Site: brandenburg
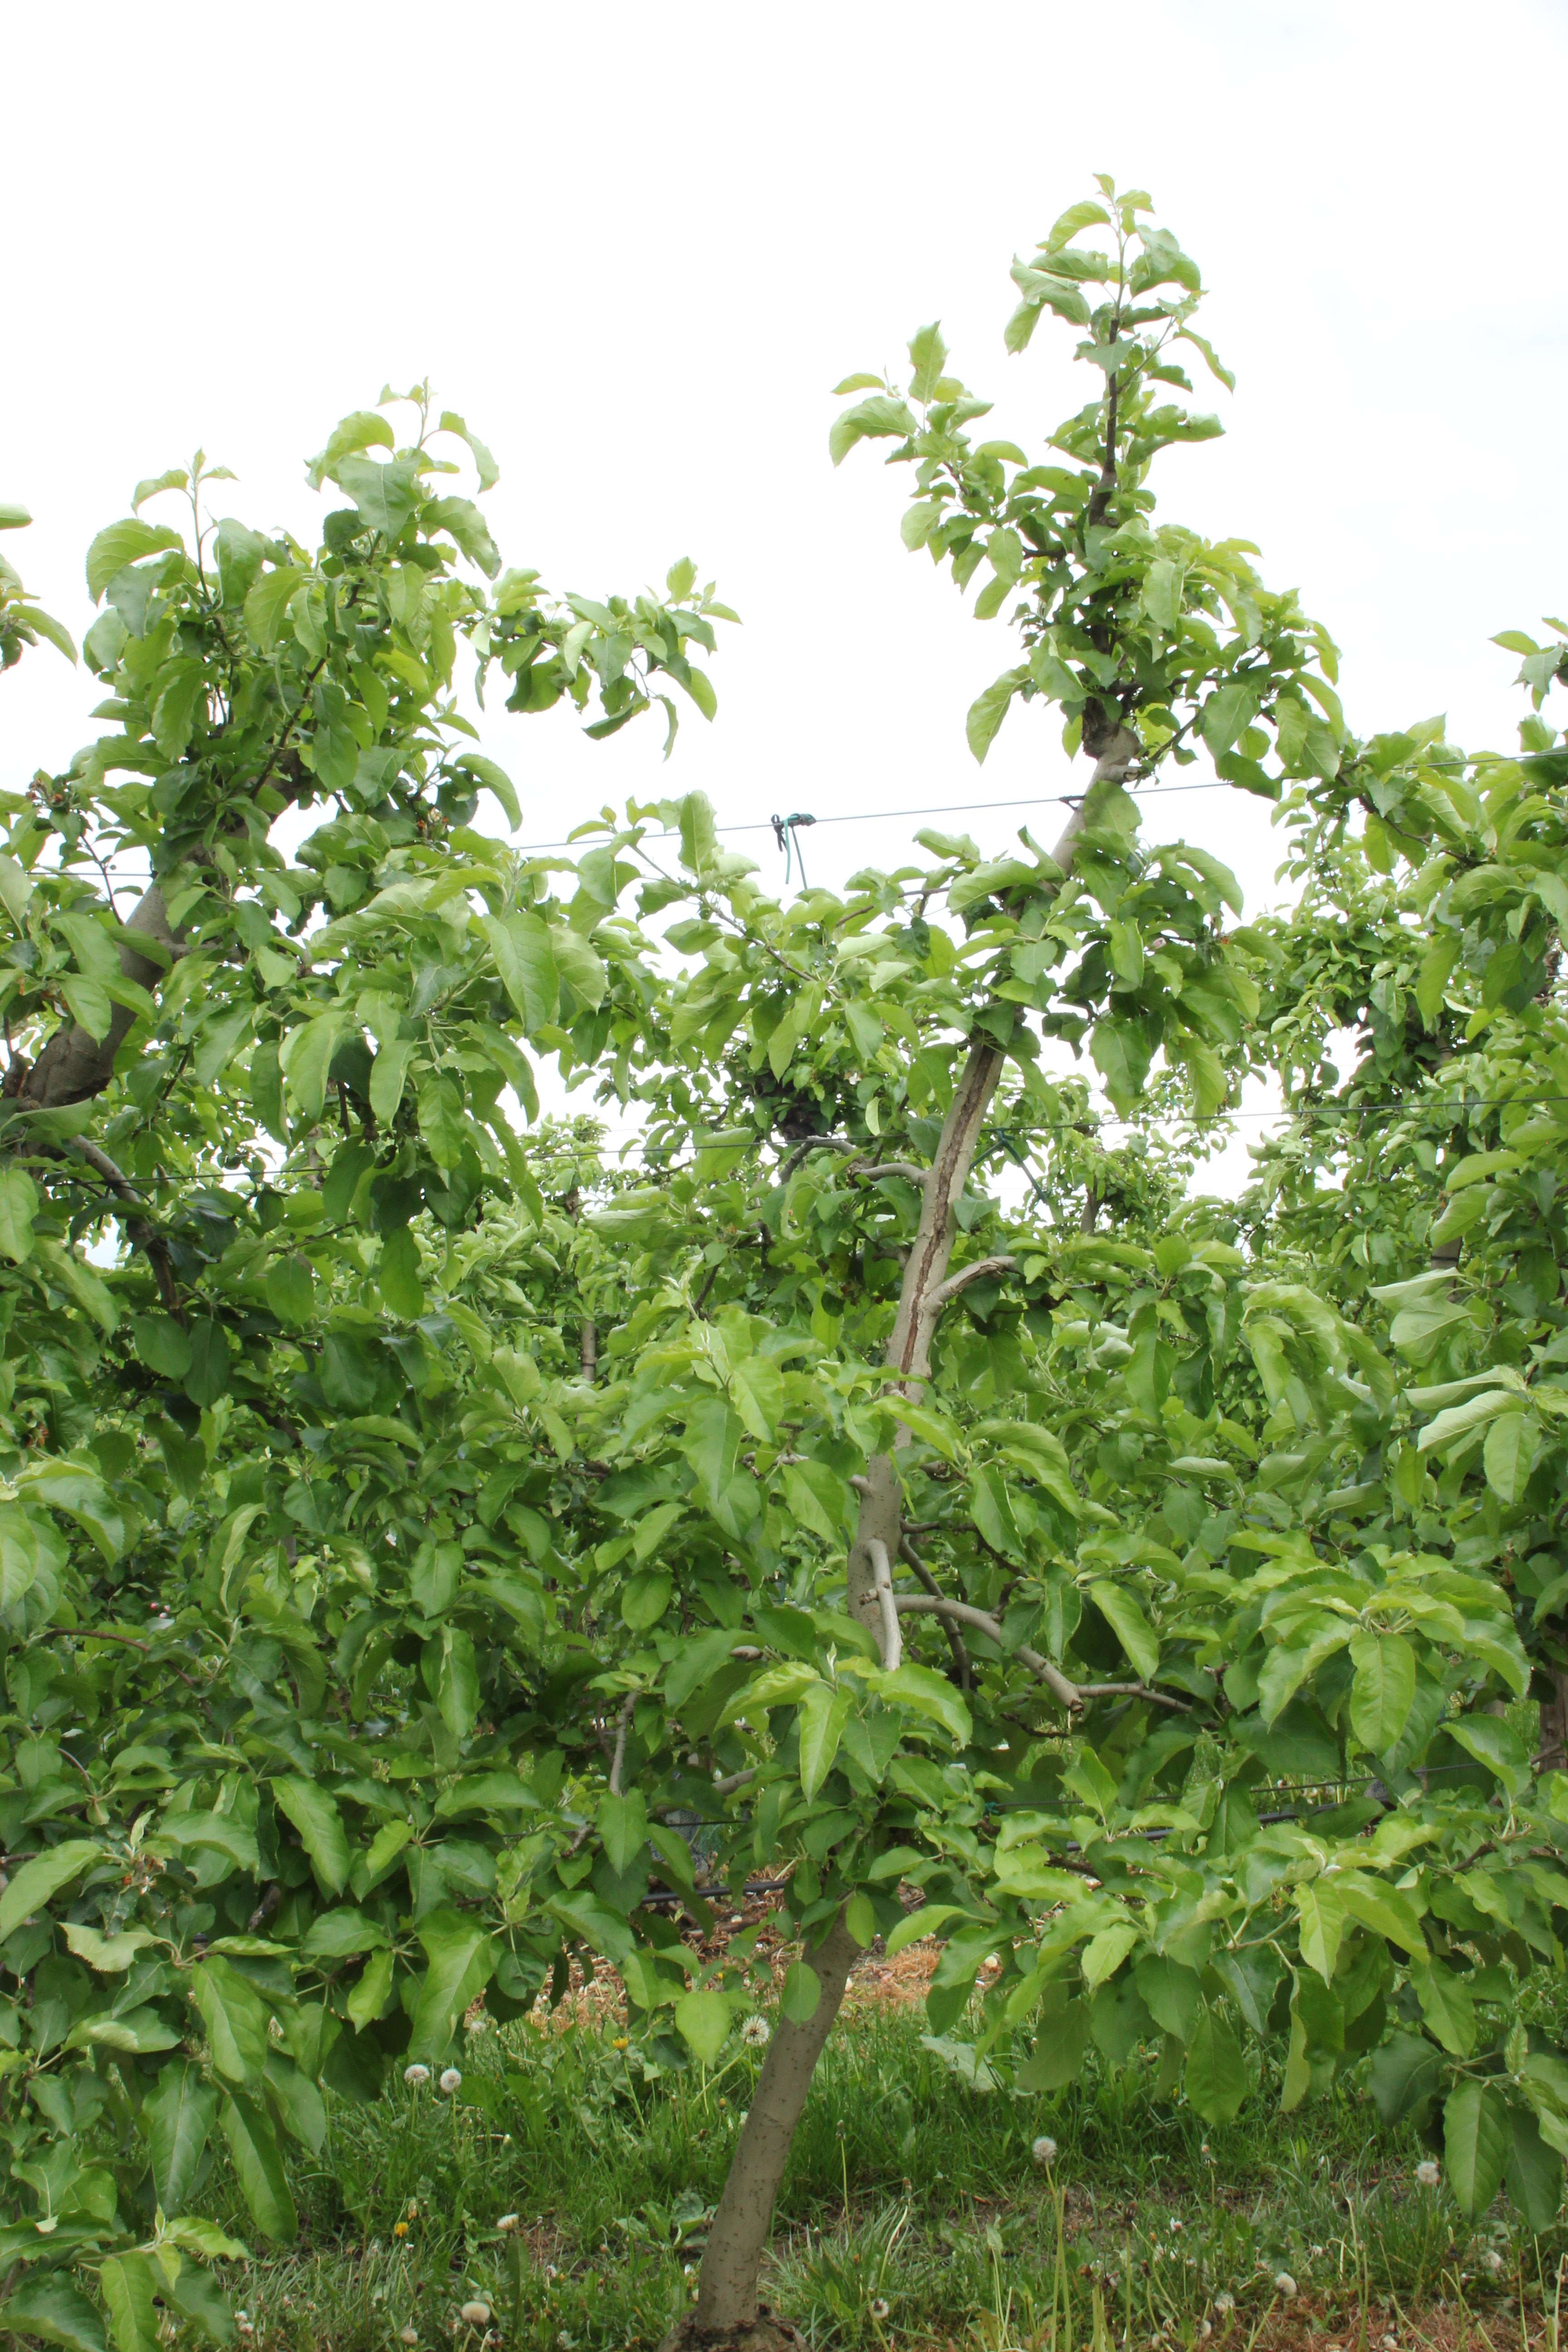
Growth stage (BBCH 67): Flowering